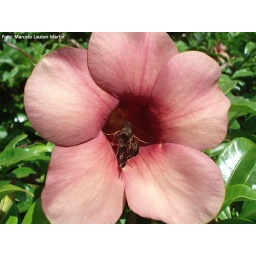
Borboleta na flor :) butterfly in flower :)